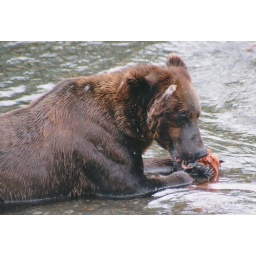
This boar caught the salmon in the falls and set about eating it on the spot...bones, fins and all!